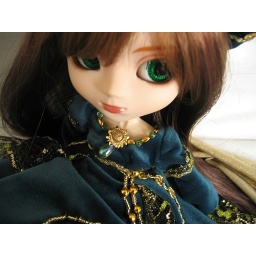
Medieval dress handmade by me :) And hand embroidery rose too :)